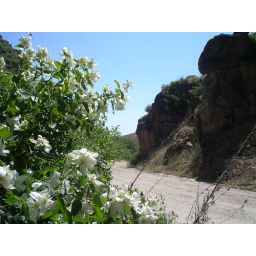
Wild flowers bloom in the spring contrasting against the aging rock outcroppings and cliffs of Rocky Canyon Road.